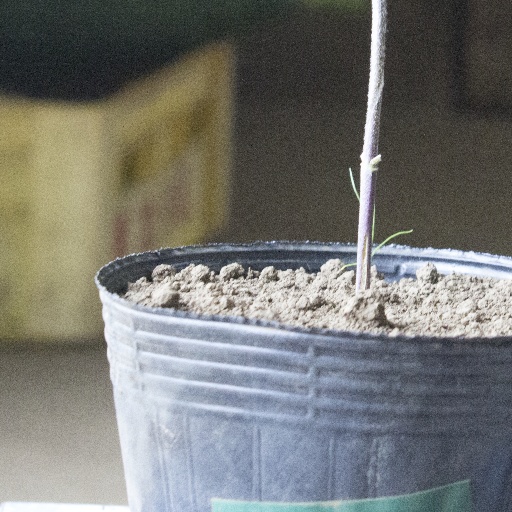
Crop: soybean